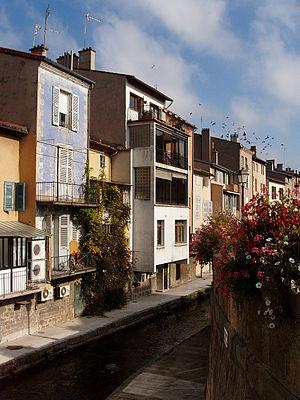
Montbrison est une commune française située dans le département de la Loire en région Auvergne-Rhône-Alpes, faisant partie de Loire Forez Agglomération.